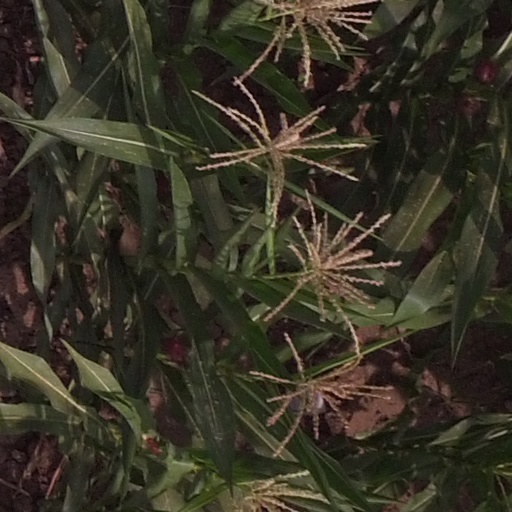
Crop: maize; corn